Vedagiriswarar Temple

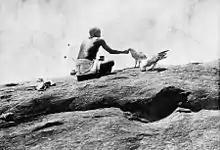
Sacred vultures fed by temple priests at Thirukalukundram, 1906

The word "Thirukazhukundram" comes from the Tamil words "thiru" (respectful), "kazhugu" (vulture/eagle), and "kundram" (mount). It was known as "Thirukazhugukundram" in ancient times, which later culminated into "Thirukazhukundram". The town is also known as ""Pakshi-theertham"" ("Pakshi"- bird; "Theertham"- holy lake) because of a pair of birds (most likely Egyptian vultures) that are believed to have visited the site for centuries. These birds are traditionally fed by the temple priests and arrive before noon to feed on offerings made from rice, wheat, ghee and sugar. Although punctual, the failure of the birds to turn up was attributed to the presence of "sinners" among the onlookers. Legend has it the vultures (or "eagles") represent eight sages who were punished by Shiva with two of them leaving in each of a series of epochs. It has also been known as "Uruthrakodi", "Nandipuri", "Indrapuri", "Narayanapuri", "Brahmapuri", "Dinakarapuri", and "Muniganapuri" in the past. There are many inscriptions in the temple.